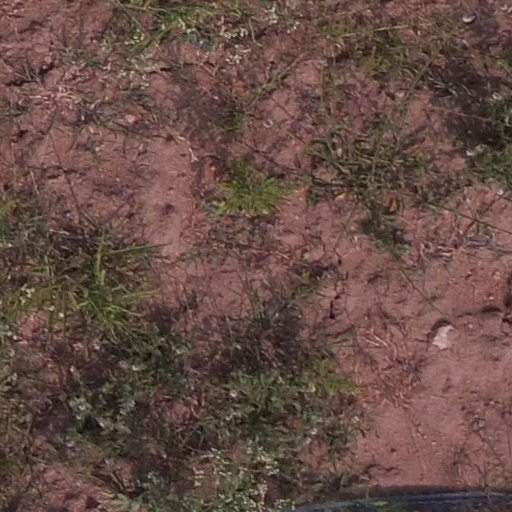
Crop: maize; corn